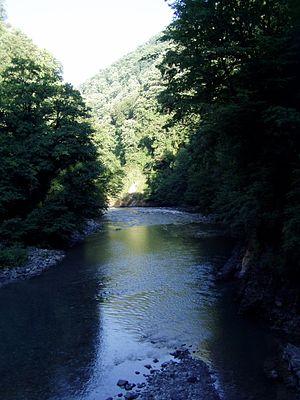
Sotchi est une ville et une station balnéaire du kraï de Krasnodar, en Russie. Elle est située au bord de la mer Noire, dans la partie russe du Caucase. La région a autrefois appartenu aux territoires de la Circassie. La ville est fondée en 1838, avec l'implantation d'un fort russe. Sa population s'élevait à 368 011 habitants en 2013. Sotchi forme avec les villes avoisinantes une ville-arrondissement, dont elle est le chef-lieu administratif. L'ensemble comptait 445 209 habitants en 2013. Sotchi a été la ville hôte des Jeux olympiques d'hiver de 2014, son parc olympique est aujourd'hui le théâtre du Grand Prix de Russie de Formule 1, et la ville fut l'un des sites de la Coupe du monde de football de 2018.
La rivière Sotchi coule dans le kraï de Krasnodar en prenant sa source sur le flanc sud de la Bolchaïa Tchoura dans le Grand Caucase à 2 250 mètres d'altitude et se jette, après avoir suivi la direction ouest sud-ouest, 45 kilomètres plus loin dans la mer Noire à Sotchi, ville qui a reçu son nom en 1896, d'après cette rivière. C'est le troisième cours d'eau du Grand Sotchi d'après sa longueur, après la Mzymta - dont l'embouchure est à Adler - et le Tchakhé qui traverse Lazarevskoïe.